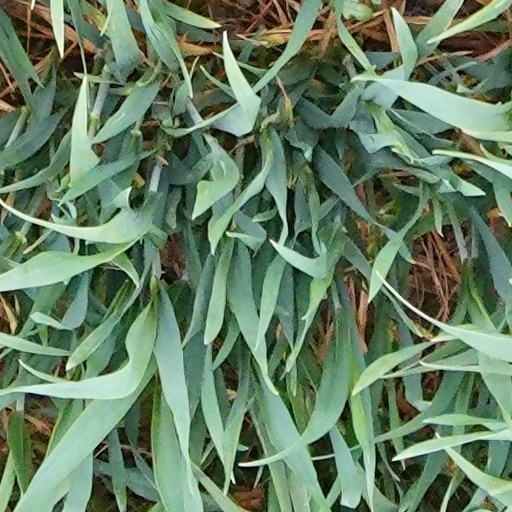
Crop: wheat